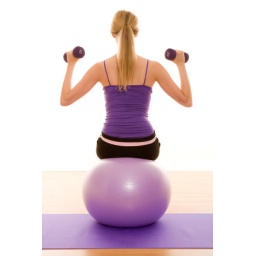
Woman sitting on exercise ball with a dumbell in each hand.